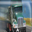
Label: truck